Deep Dale

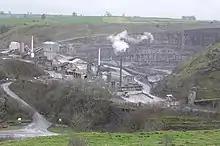
Topley Pike Limestone Quarry

Topley Pike Quarry is a large limestone quarry at the north west end of Deep Dale. It was opened in 1907 by Messrs. Newton Chambers & Co. and is currently operated by Tarmac Roadstone Holdings Ltd. A drystone wall runs along the length of the floor of the dale and marks the boundary between the mining rights of Buxton Mining Liberty and the Combined Liberty of Taddington, Flagg, Monyash and Upper Haddon.